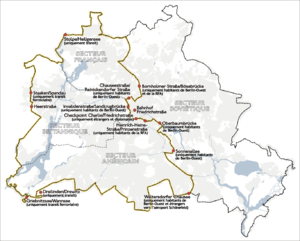
Berlin-Ouest est la partie ouest de la ville allemande de Berlin ayant eu une identité propre de la création de la Trizone le 3 juin 1948 jusqu’au traité de Moscou du 12 septembre 1990. Elle résulte donc du ralliement, en 1945, après la Seconde Guerre mondiale, des zones de Berlin contrôlées par les trois puissances occidentales victorieuses les États-Unis, le Royaume-Uni et la France face à Berlin-Est, sous contrôle soviétique.
Les postes-frontières de Berlin ont été créés à la suite de la division de l'Allemagne après la fin de la Seconde Guerre mondiale, lors de la conférence de Potsdam, marquant la division de l'Allemagne entre la République fédérale d'Allemagne et la République démocratique allemande.
La seconde crise de Berlin constitue la plus longue et l'une des plus dangereuses de celles qui ont émaillé la guerre froide. La construction du mur de Berlin en août 1961 en est l’évènement le plus marquant, mais le maintien de l’équilibre qui s’est installé entre l’Europe de l’Est et l’Europe de l’Ouest dans les années qui ont suivi la guerre, en est son enjeu véritable. Pendant plus de quatre années, cette crise est au cœur de l’action diplomatique et de la stratégie nucléaire des quatre Grands et des deux Allemagnes. Son aboutissement consacre une fois pour toutes le statu quo en Europe jusqu'à l'effondrement du bloc communiste.
Le mur de Berlin, « mur de la honte » pour les Allemands de l'Ouest et officiellement appelé par le gouvernement est-allemand « mur de protection antifasciste », est érigé en plein Berlin dans la nuit du 12 au 13 août 1961 par la République démocratique allemande, qui tente ainsi de mettre fin à l'exode croissant de ses habitants vers la République fédérale d'Allemagne.